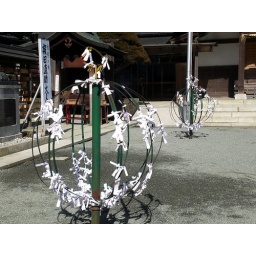
Each twist of paper bears a prayer by a different pilgrim.